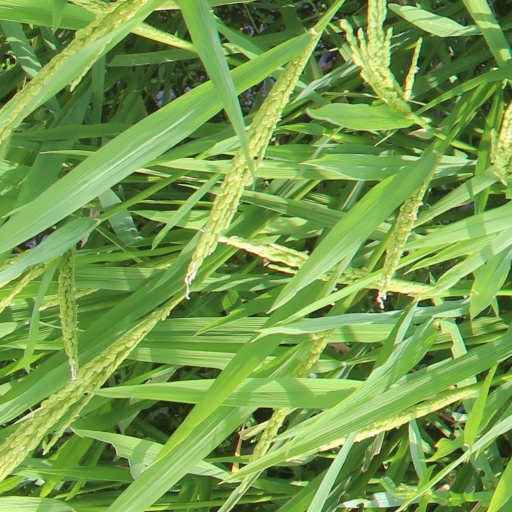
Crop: rice